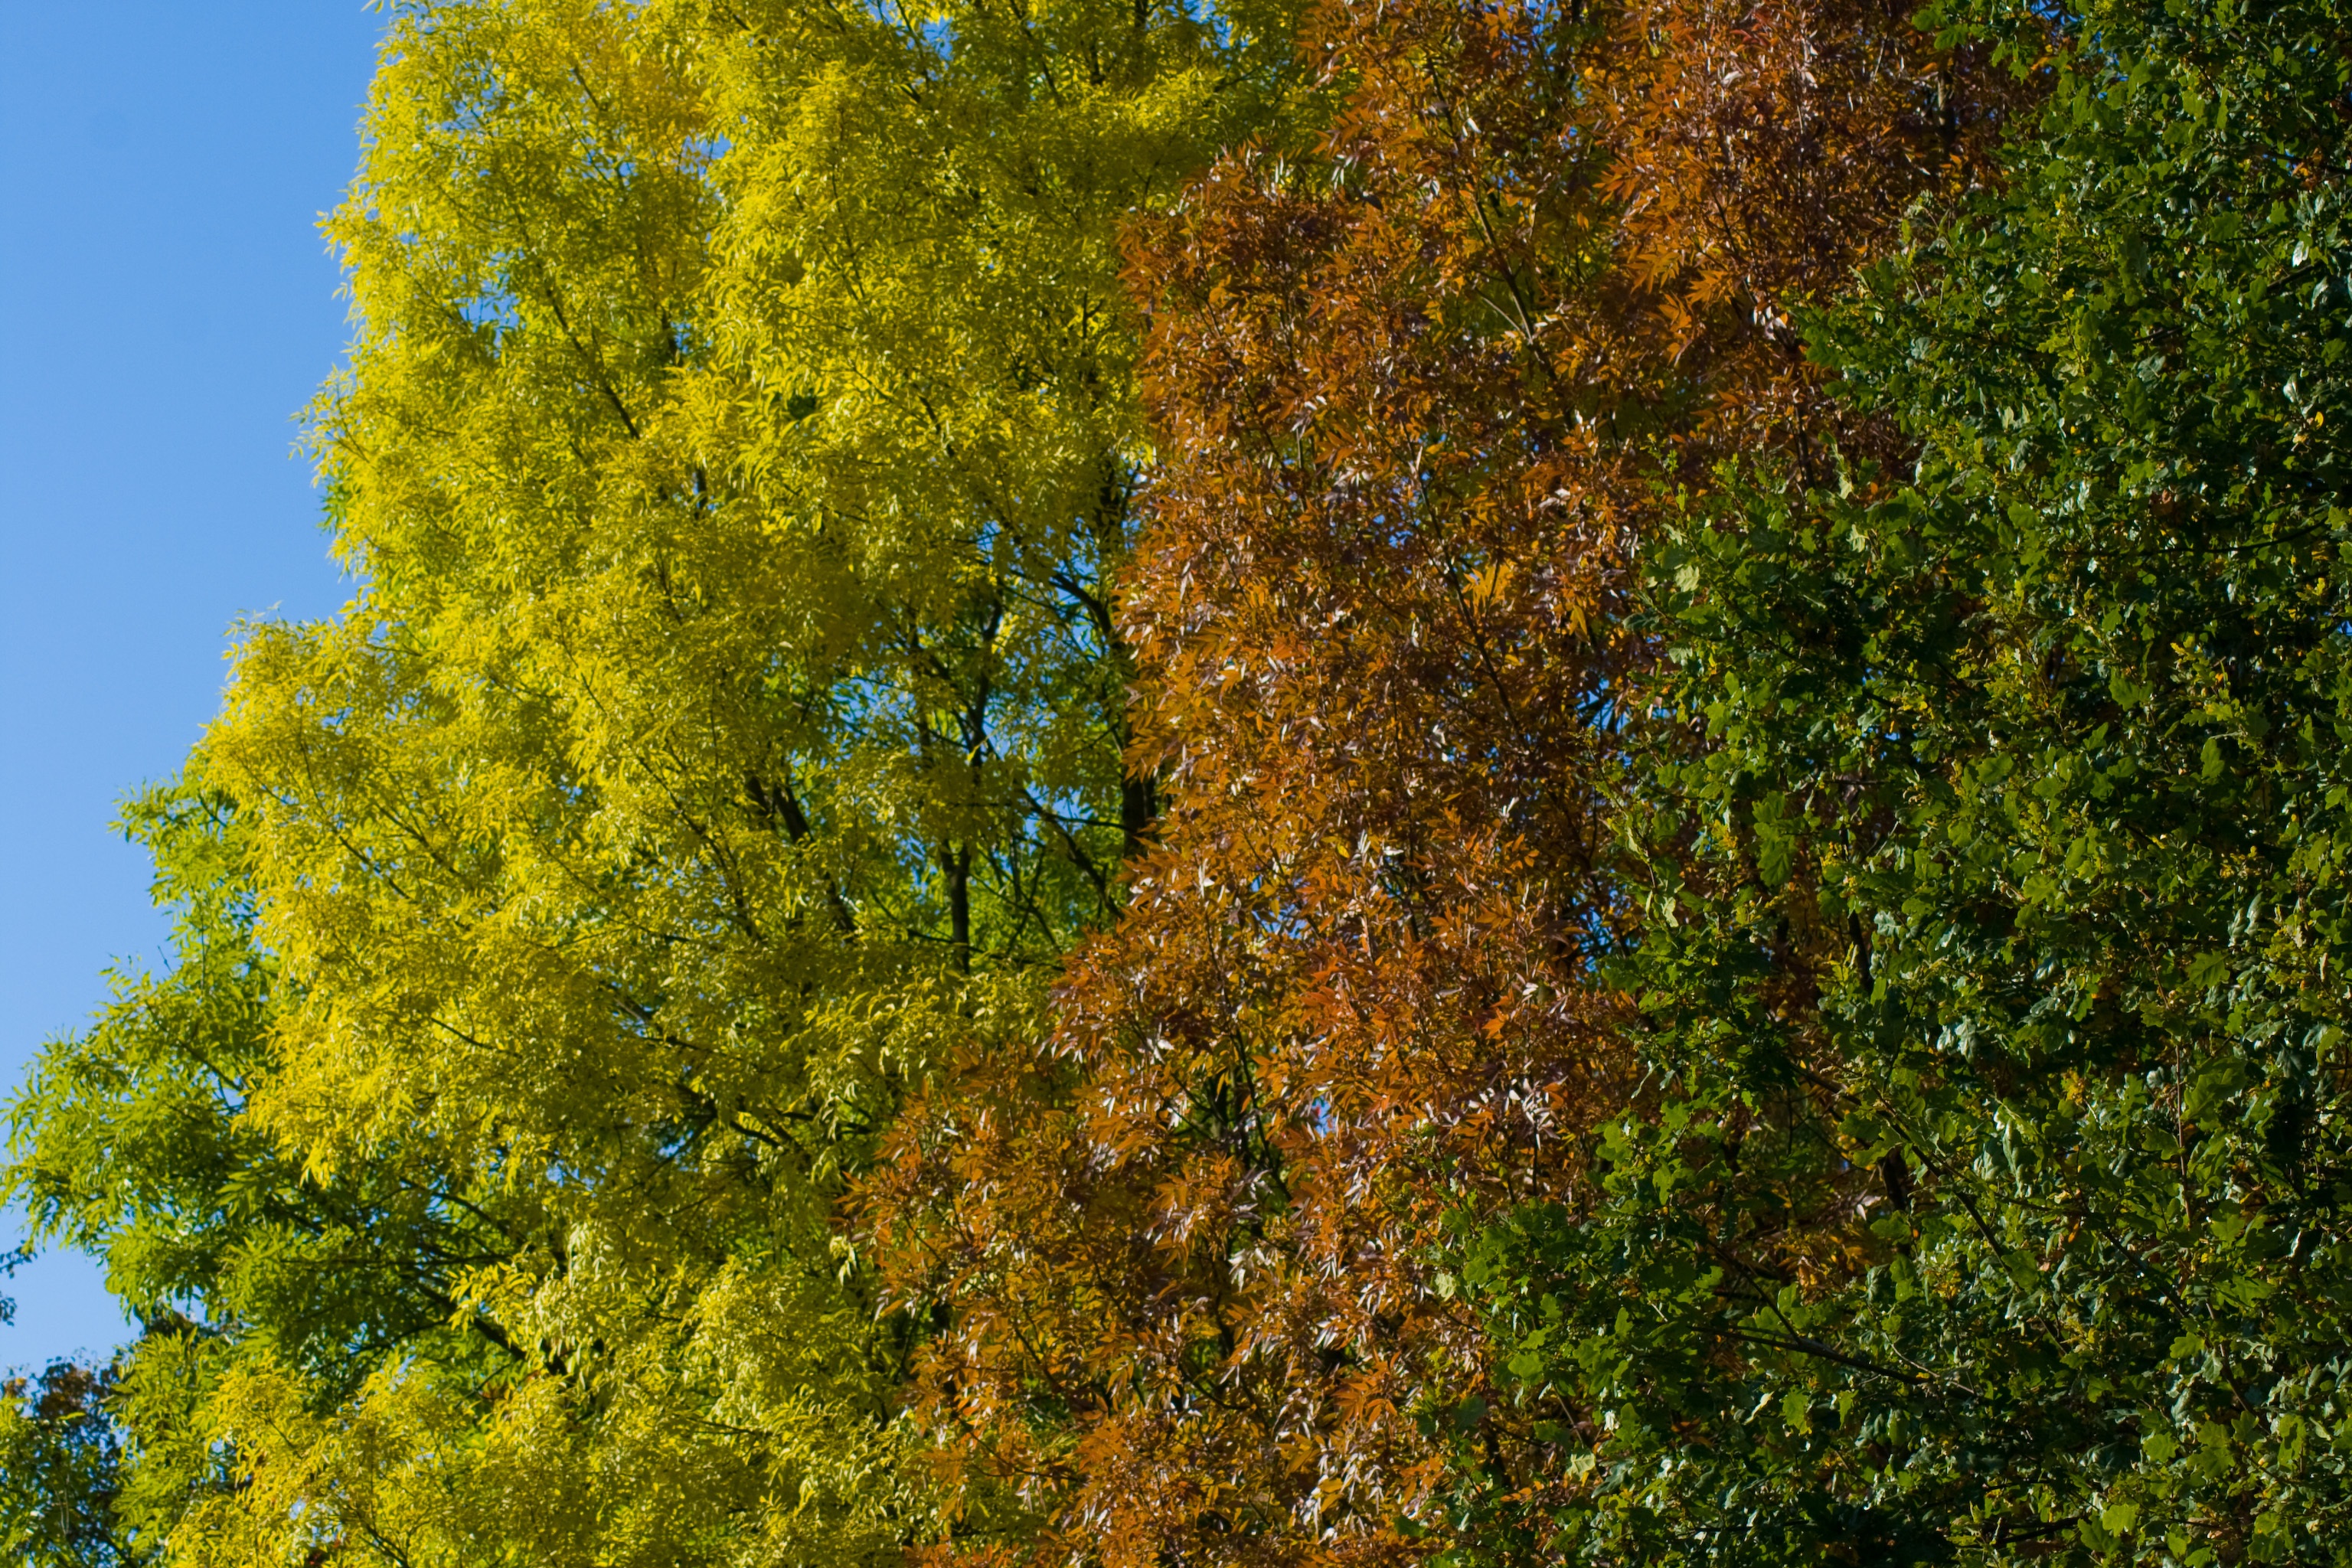
tree, nature, forest, branch, plant, sunlight, leaf, flower, foliage, green, golden, autumn, botany, season, vegetation, shrub, deciduous, woodland, habitat, autumn leaves, ecosystem, colorful leaves, flowering plant, biome, autumn trees, woody plant, land plant